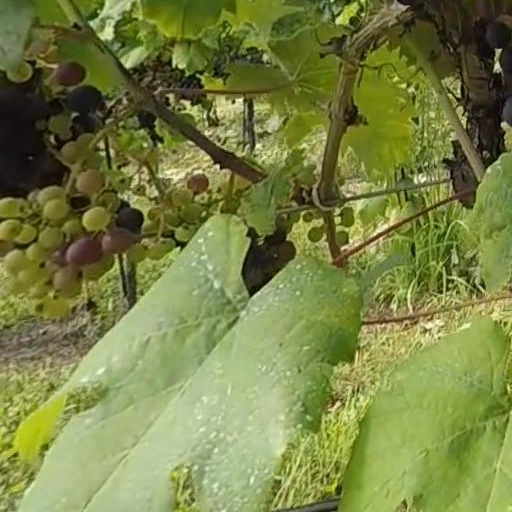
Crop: grape